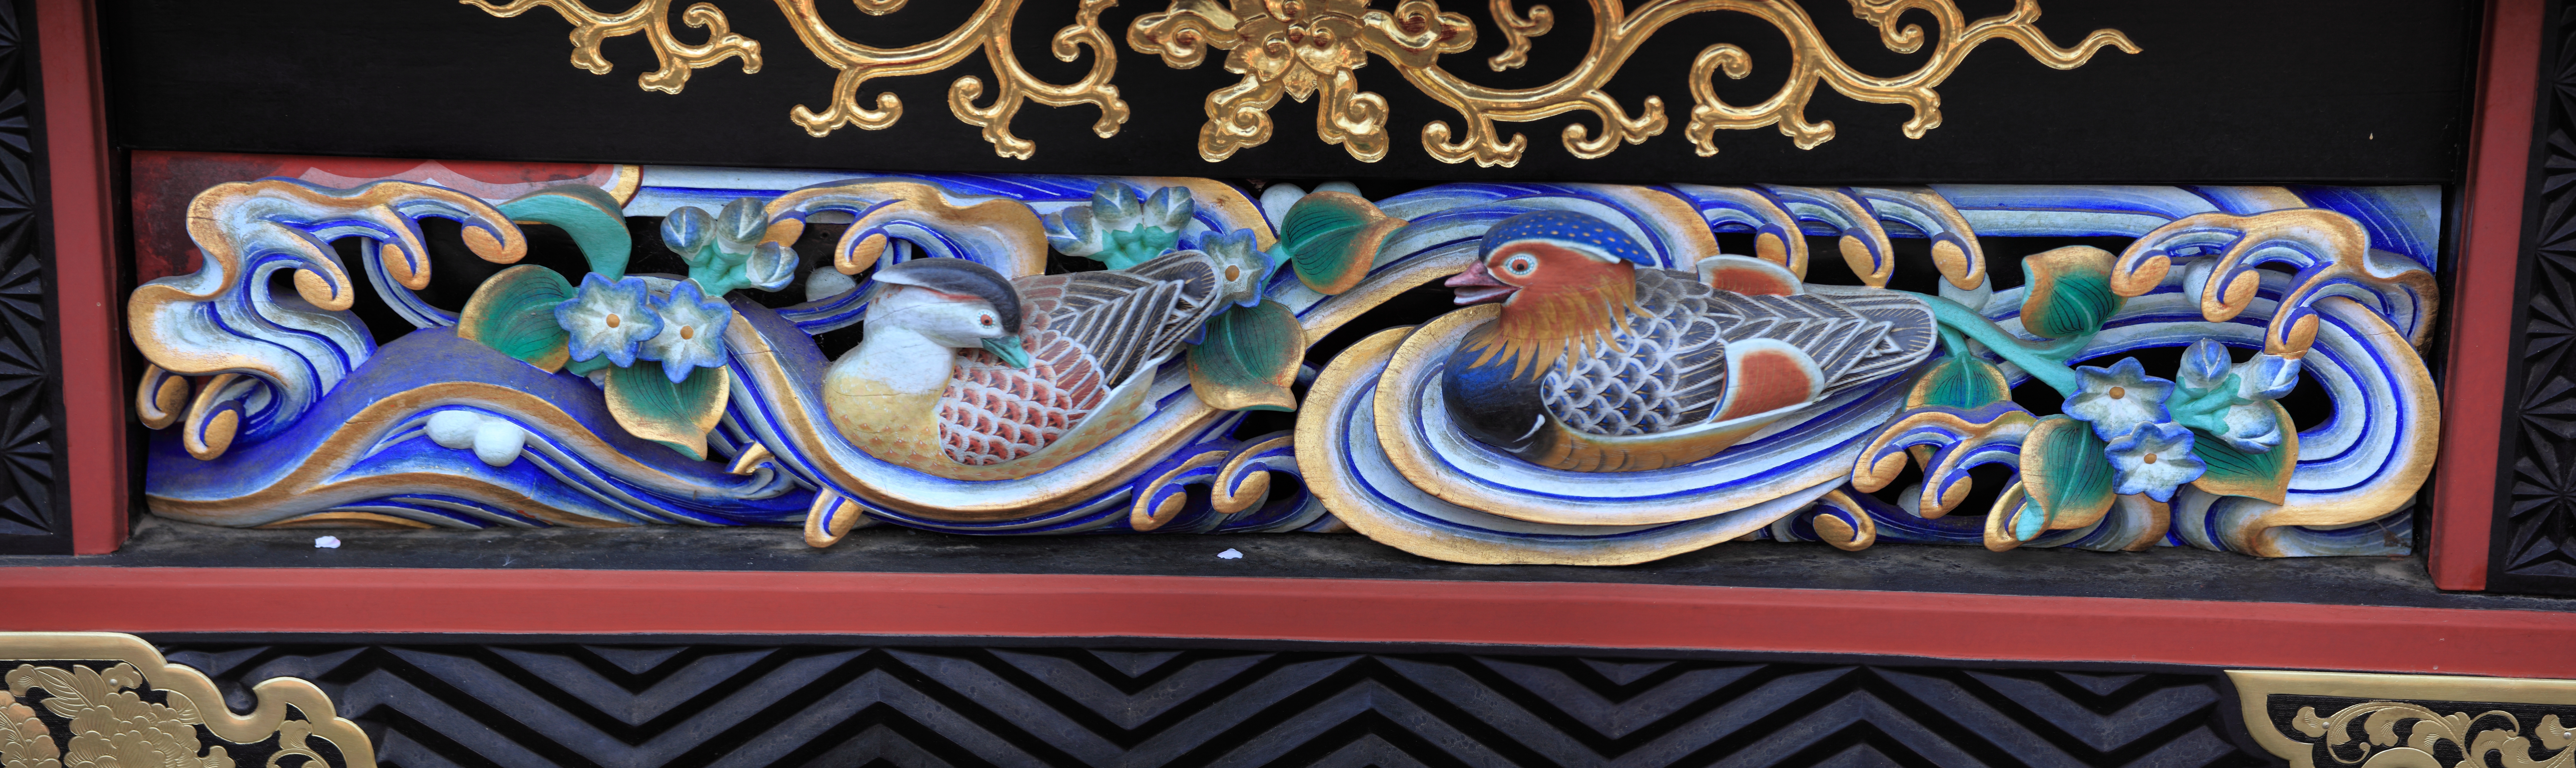
graffiti, street art, font, art, mural, modern art